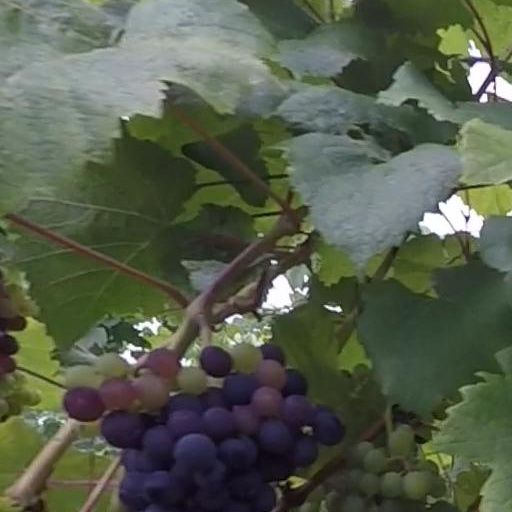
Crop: grape